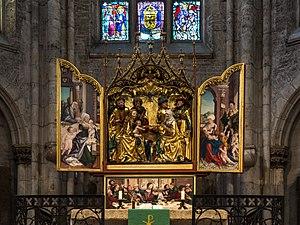
L'église principale d'Ulm, souvent appelée couramment mais de manière impropre cathédrale d'Ulm, est aujourd'hui l'église protestante la plus grande d'Allemagne. Elle est d’architecture gothique et fut construite par la ville impériale libre d’Ulm au XIVᵉ siècle. Ce n’est pas une cathédrale au point de vue canonique, la ville d’Ulm n’ayant jamais été siège d’un évêché, mais on l'appelle ainsi en français à cause de sa taille et de la hauteur de son clocher principal, qui est le plus haut de toutes les églises du monde.